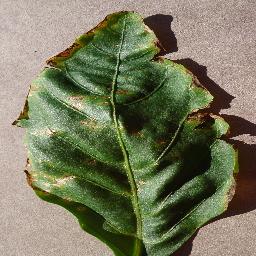
Label: Pepper,_bell___Bacterial_spot